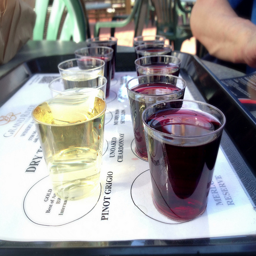
There are shots of different drinks on a tray
A picture of some glasses of wine on a tray.
A wine tasting tray with ten different cups of wine and their names.
Ten drinks sitting on a large drink tray.
Glasses of clear and red liquid on a tray in plastic cups.